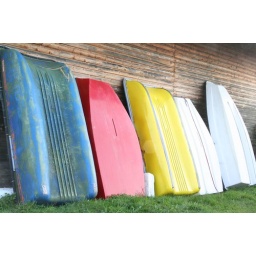
boats leaning against the boat house